Patagonia National Park (Chile)

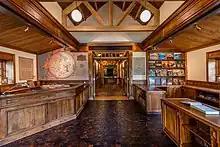
Interior of the Visitor Center in Patagonia National Park

A major focus of the Patagonia National Park project was constructing durable, accessible public infrastructure to provide visitors with a comfortable and engaging experience at the park. The project included building a park headquarters that features overnight accommodations, a restaurant, a museum, and a visitor center. The architecture reflects historic Patagonian styles and uses local materials, such as on-site quarried stone and recycled wood, to ensure durability and minimal upkeep. Additionally, an innovative renewable energy system, composed of solar, wind, and mini-hydro generation facilities, makes the park energy-independent and minimizes its carbon footprint. Trails and campgrounds were also constructed to allow visitors to access the wilderness areas of the park and the neighboring reserves. These efforts aimed to bolster ecotourism in the region, support local businesses, and foster a deeper respect for nature among visitors.